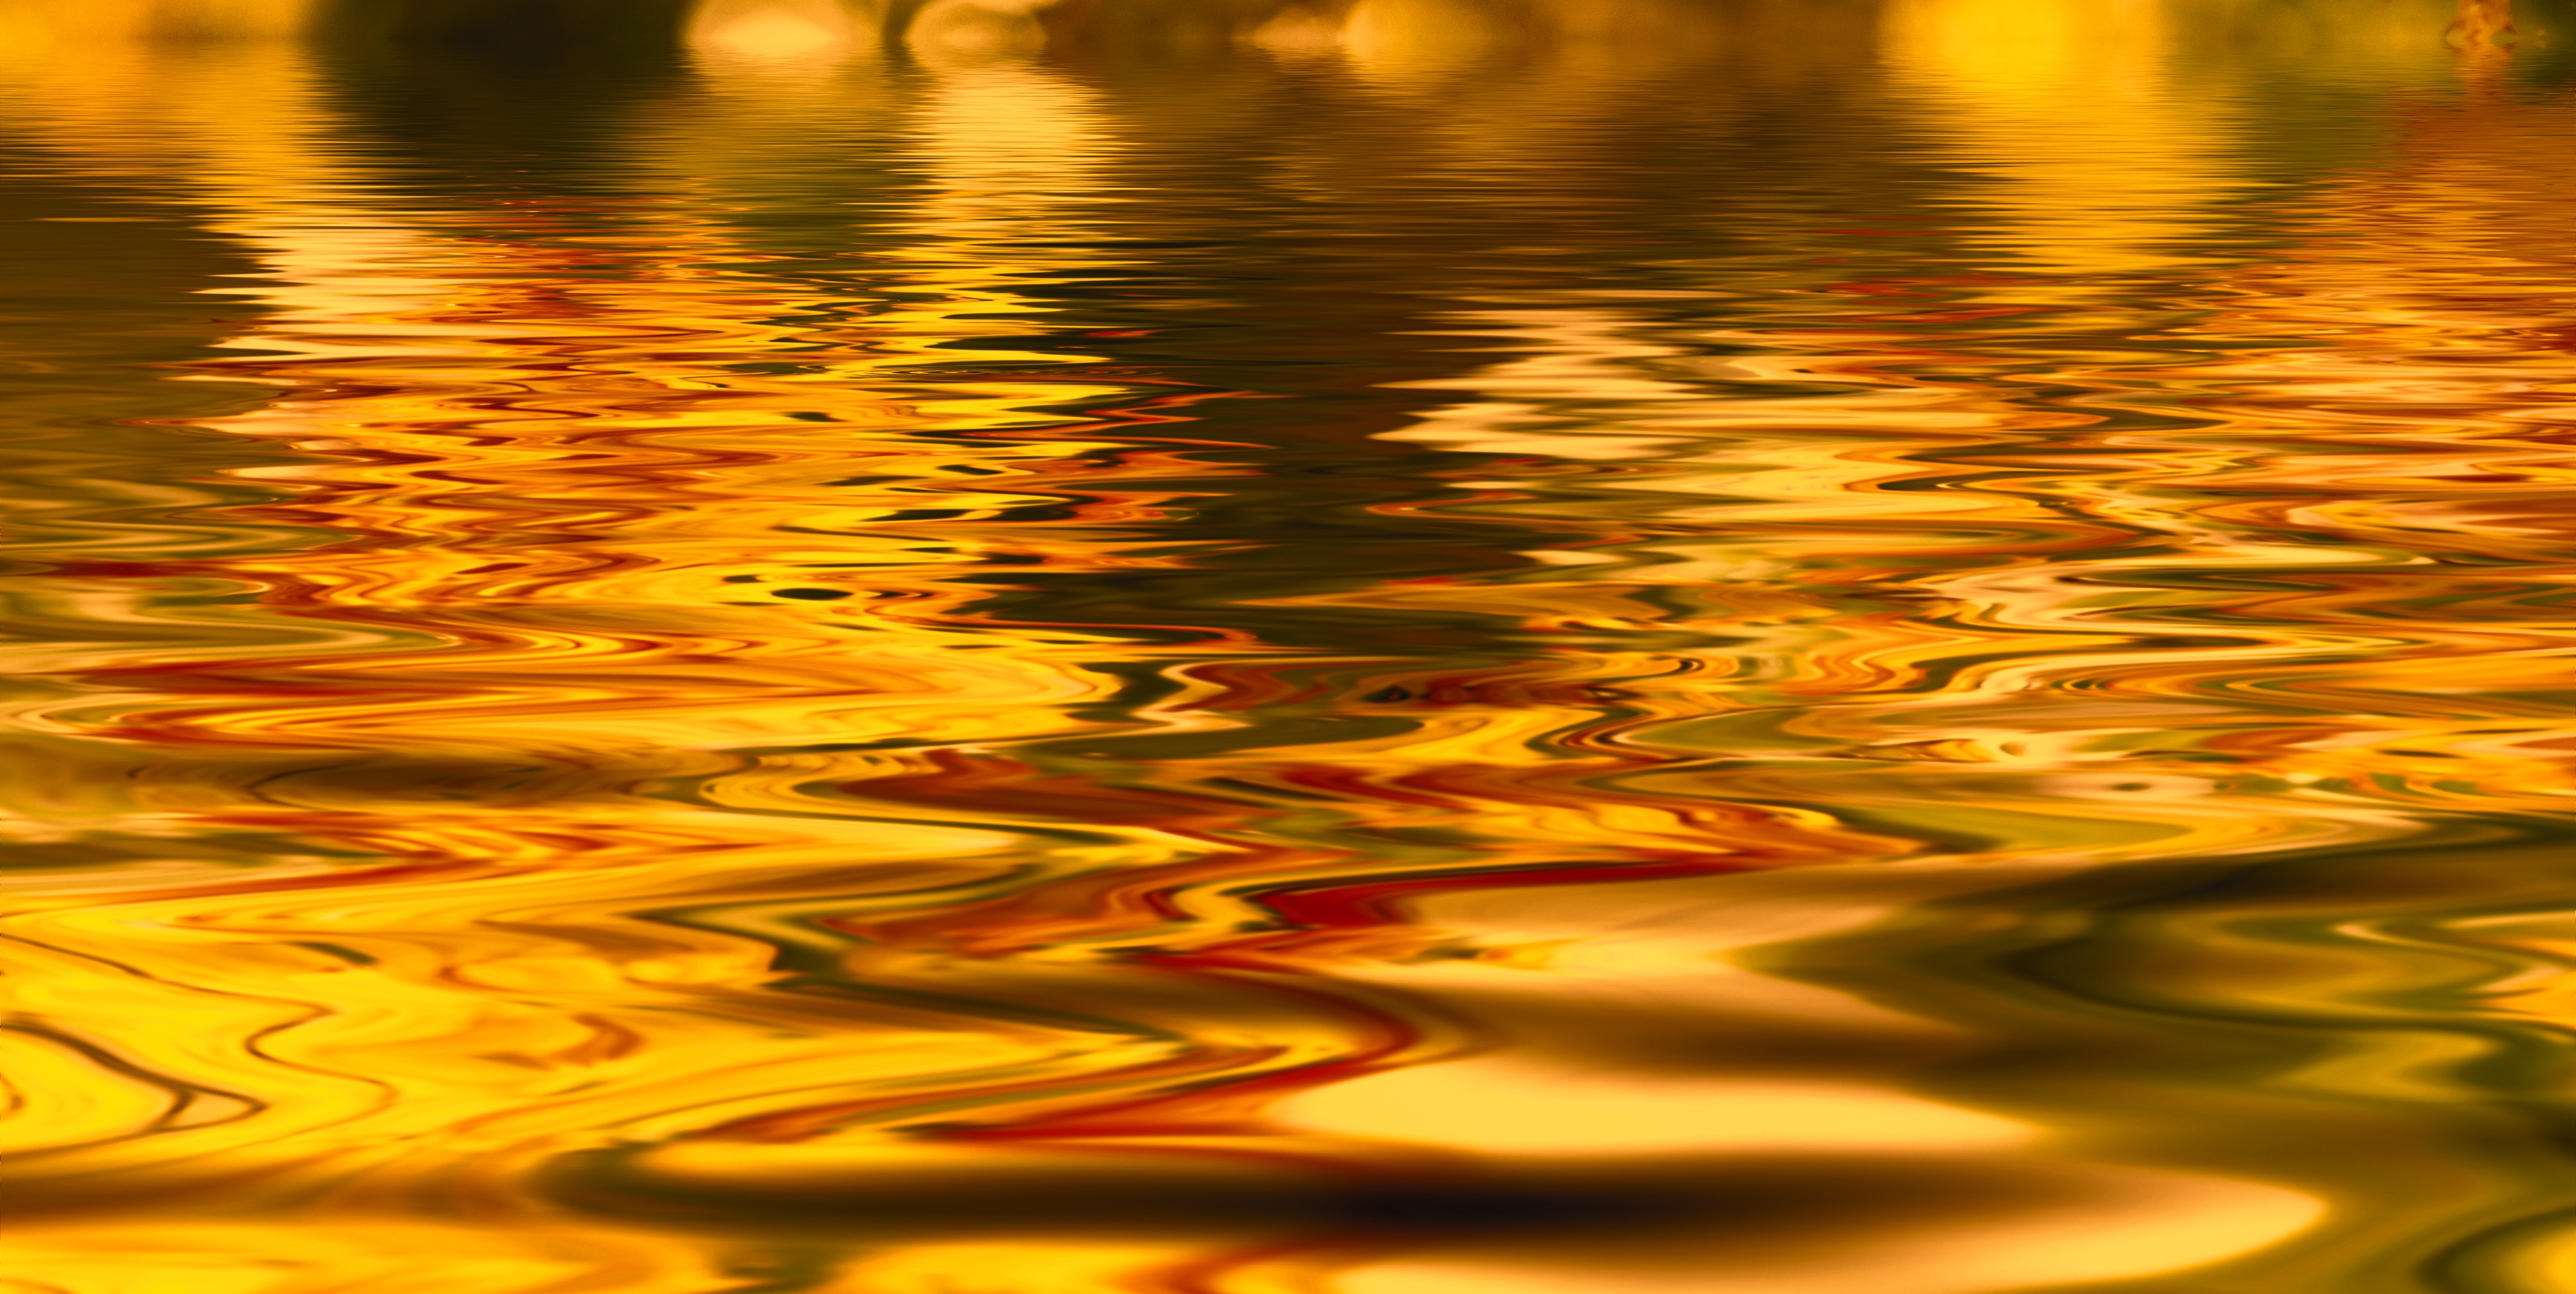
water, sand, light, abstract, sunset, sunlight, morning, leaf, flower, evening, golden, reflection, autumn, yellow, background, gold, wallpaper, dreamy, sureal